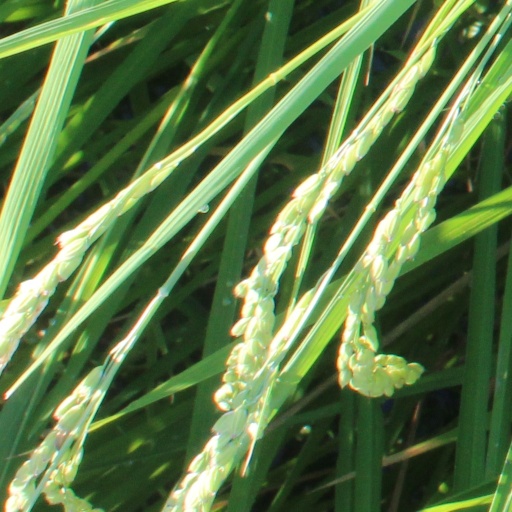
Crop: rice